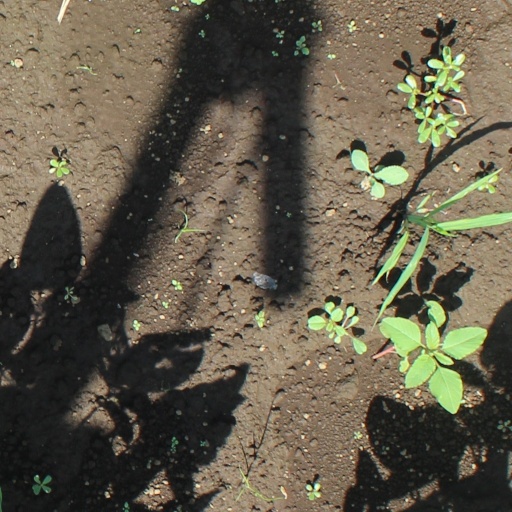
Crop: soybean